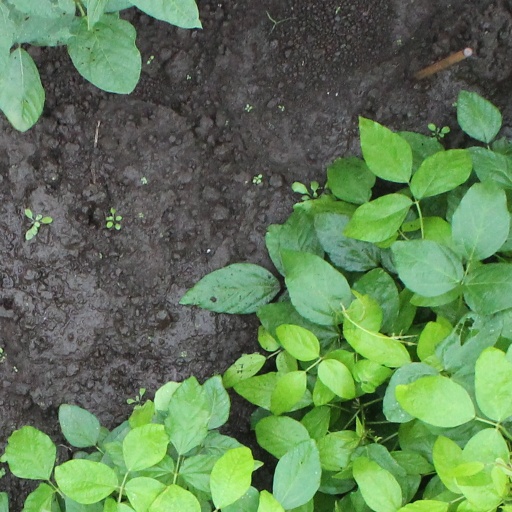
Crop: soybean